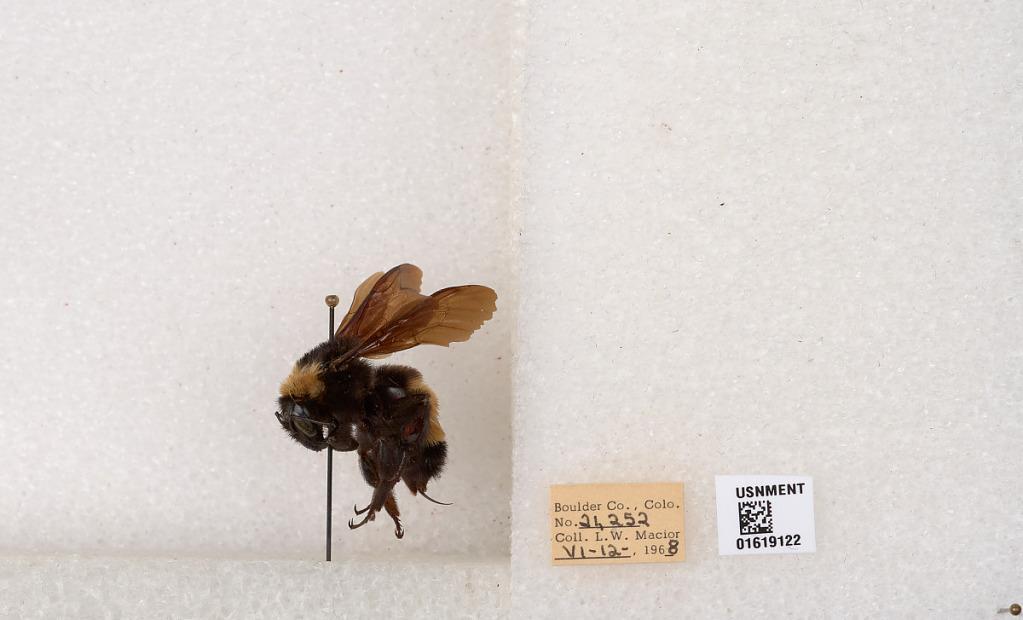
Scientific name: Bombus (Bombus) nevadensis auricormus
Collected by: L. Macior
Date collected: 1968-6-12
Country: United States
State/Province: Colorado
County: Boulder
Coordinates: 40.0925, -105.358